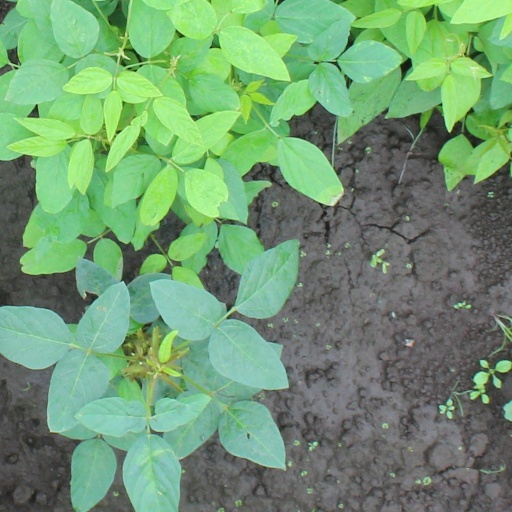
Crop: soybean